Shankar Shambhu

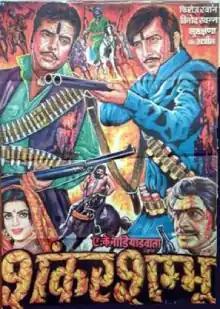

Shankar Shambhu is a 1976 Bollywood action film starring Feroz Khan, Vinod Khanna and Sulakshana Pandit in the lead roles. It is directed by Chand and produced by A. K. Nadiadwala.